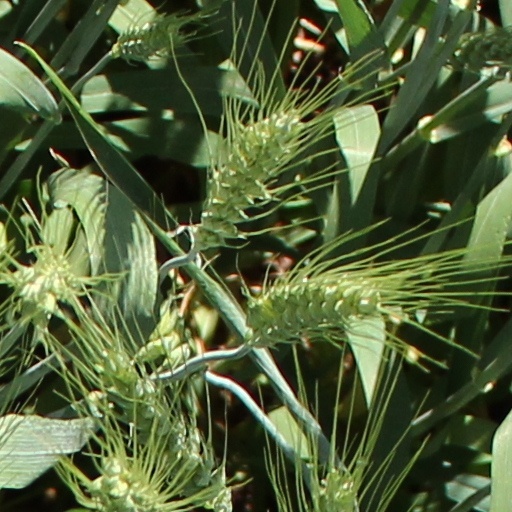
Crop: wheat